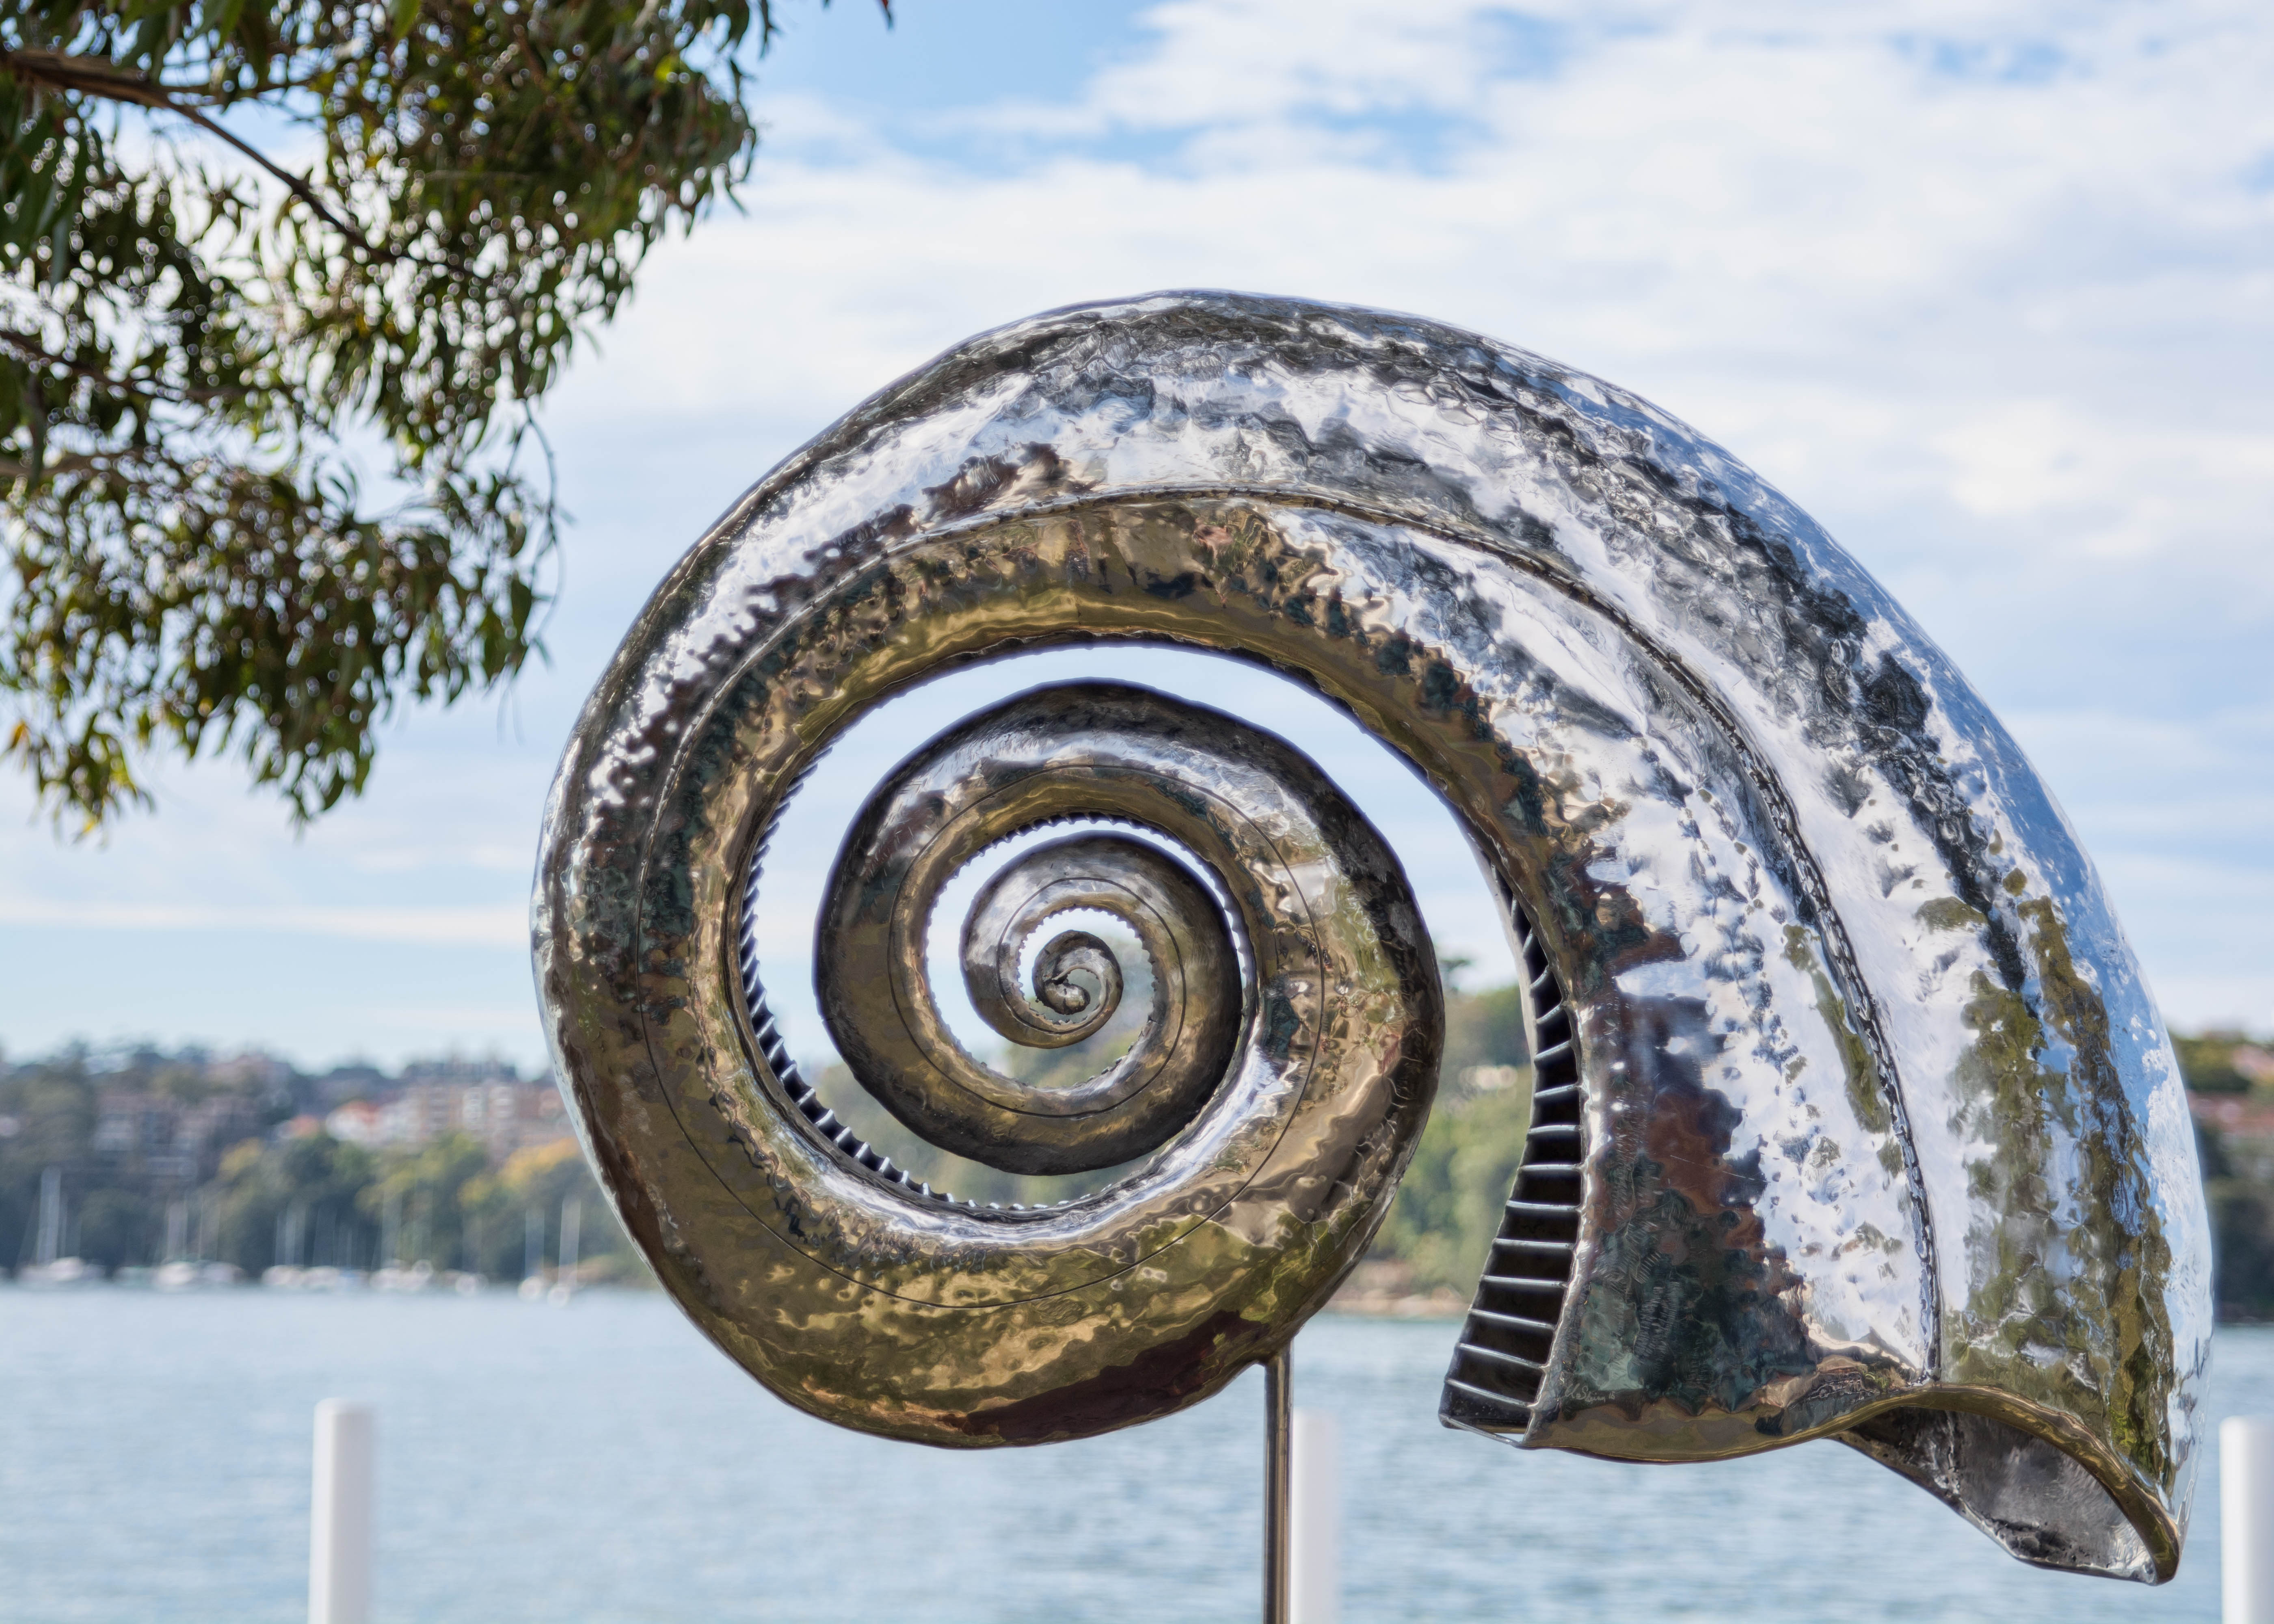
sydney, sculpture, woolwich, harbourscupture